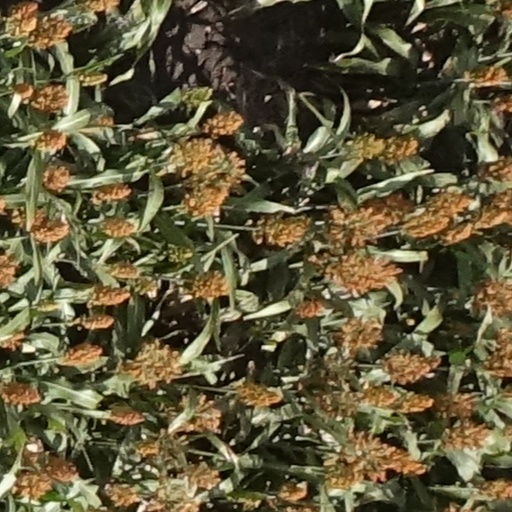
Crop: sorghum